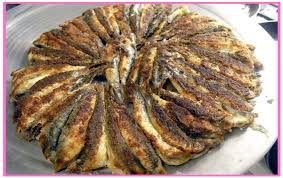
Yemek: hamsi